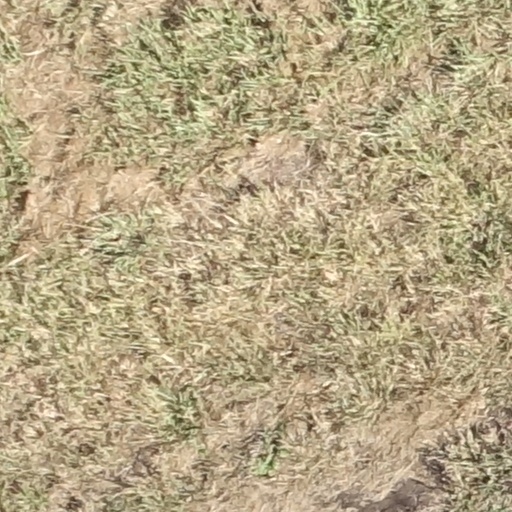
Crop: sorghum